Black Jungle Conservation Reserve

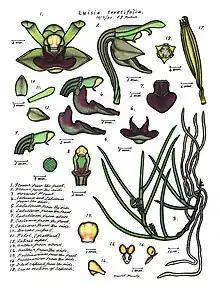
Fig. 5: Luisia tristis

The species is listed as endangered under the Environment Protection and Biodiversity Conservation Act 1999 and specially protected under sections 45 and 47 of the Territory Parks and Wildlife Conservation Act 1993 (Hay 1997; Parks & Wildlife Commission).